Avro Tudor

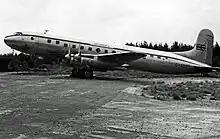
Tudor 2 of Air Charter Limited at London Stansted Airport in 1955

The prototype Tudor II "G-AGSU" first flew on 10 March 1946 at Woodford Aerodrome. The changes in design had however resulted in a loss of performance and the aircraft could not be used in hot and high conditions which resulted in Qantas ordering the Constellation and South African Airways, the Douglas DC-4 instead, with the total order reduced to 50.